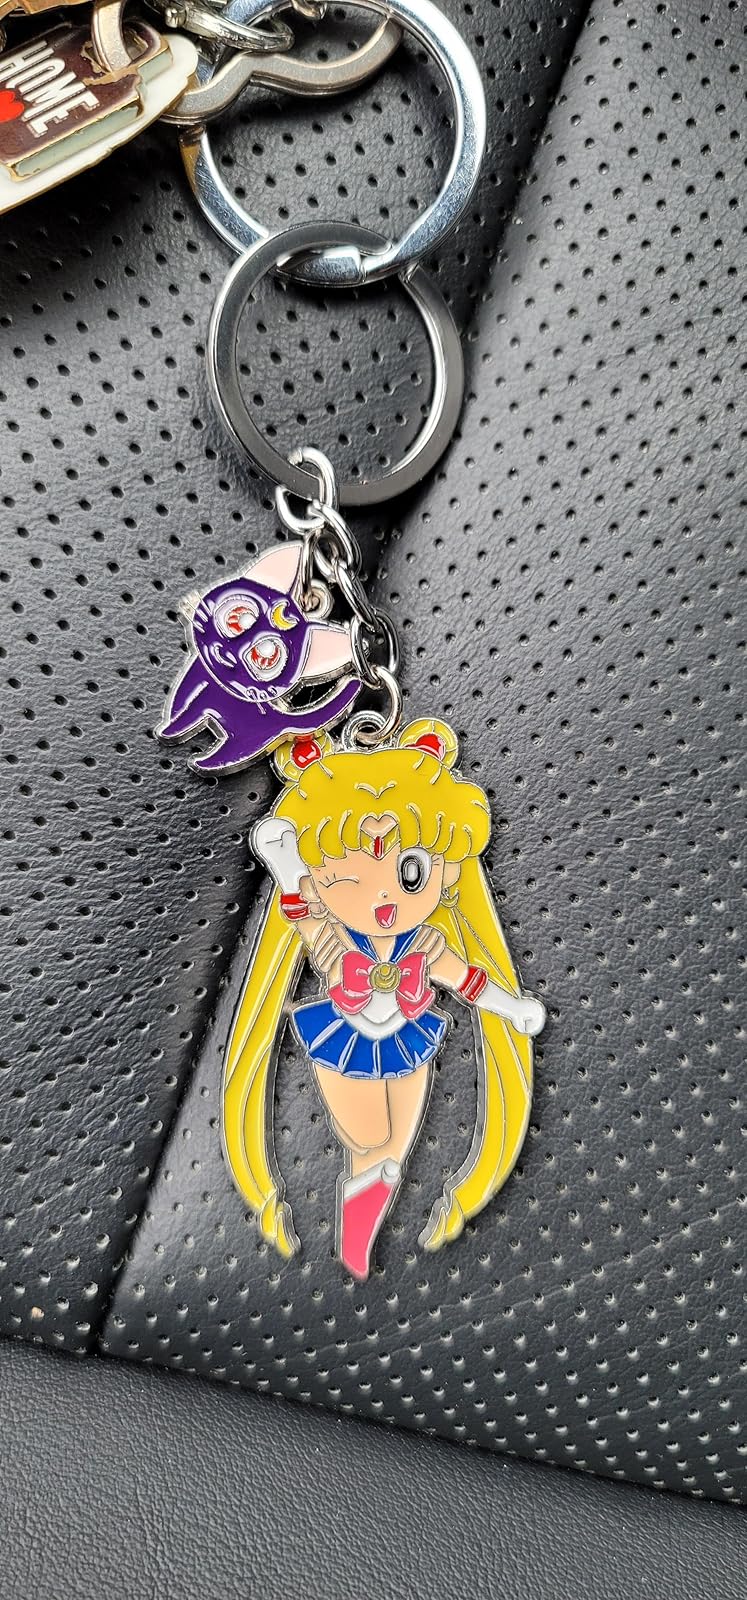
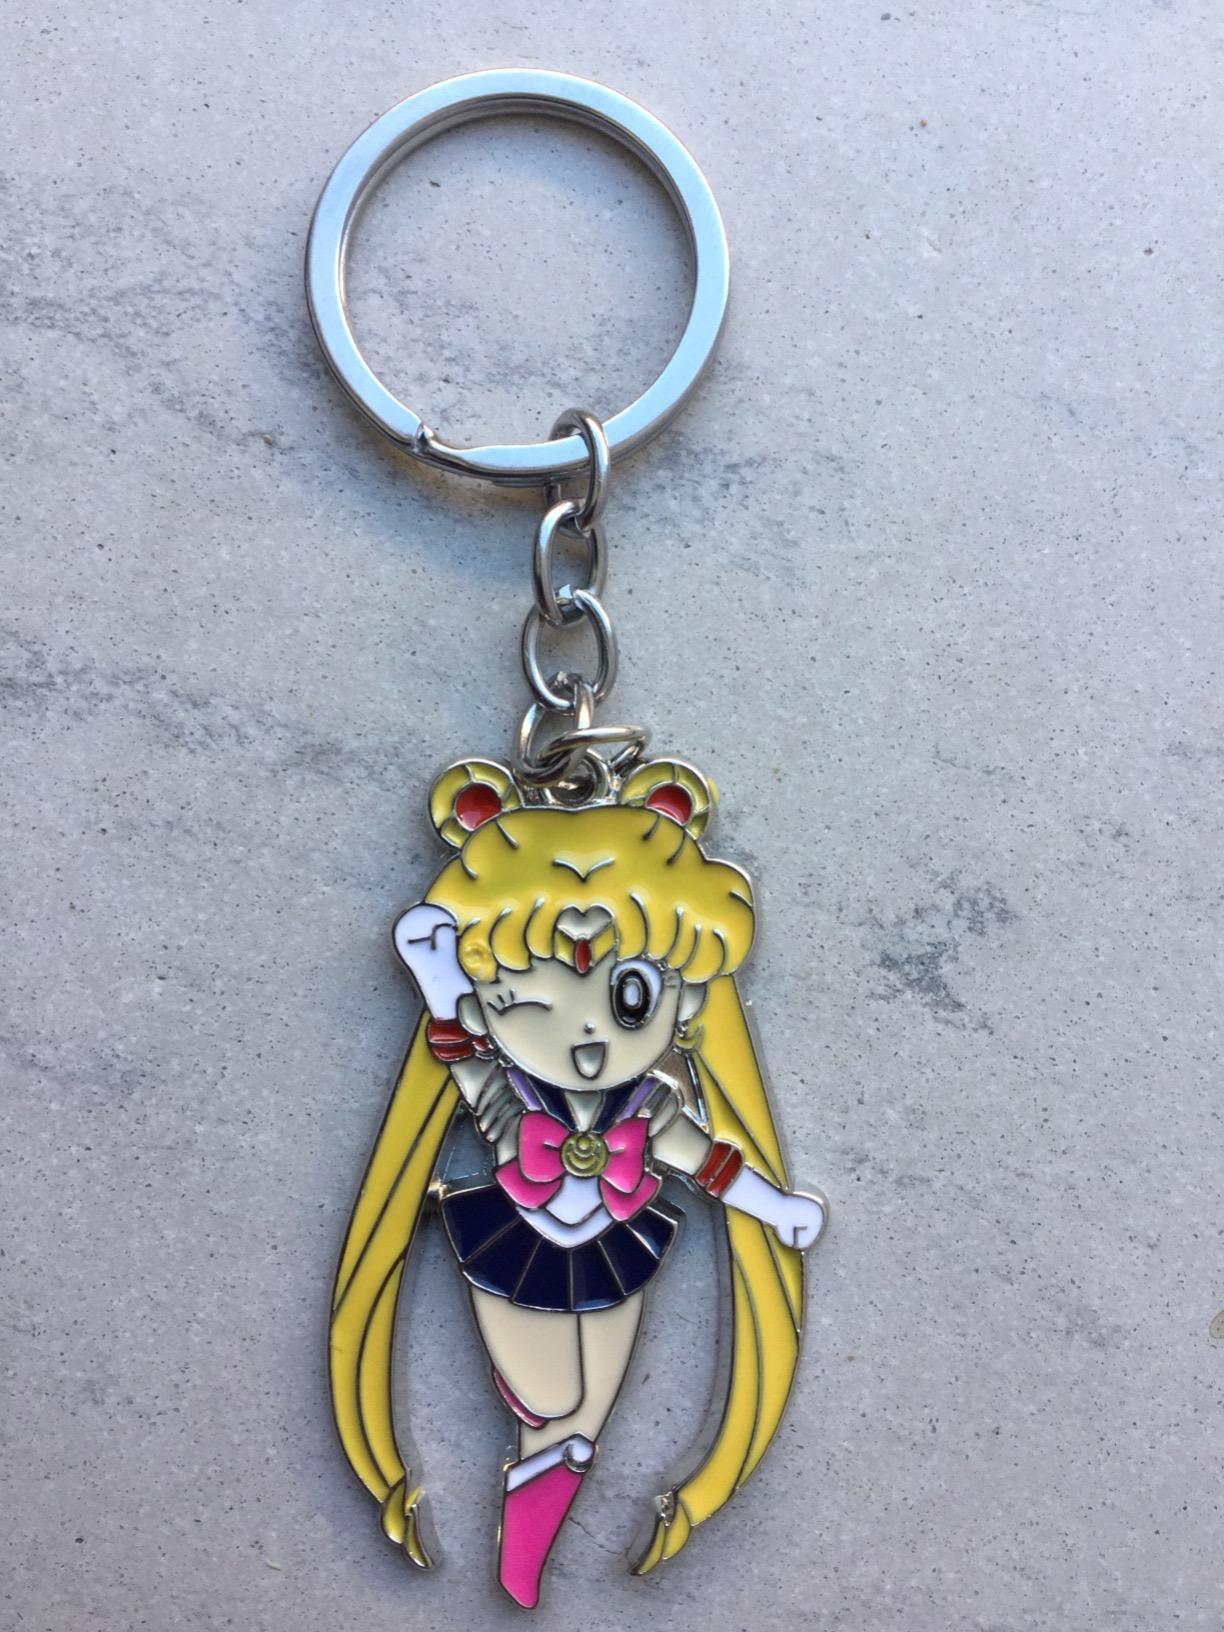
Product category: accessories_keychain
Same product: yes